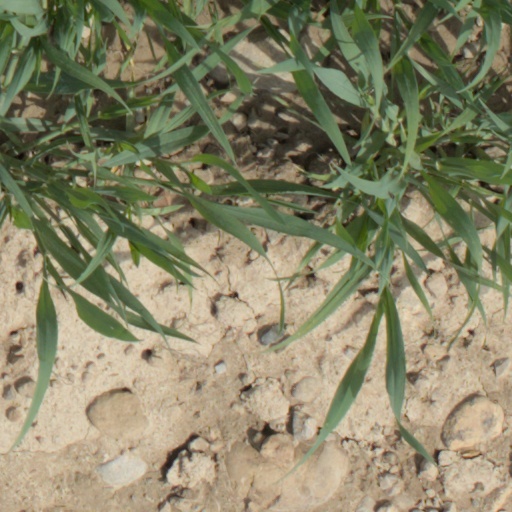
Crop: wheat